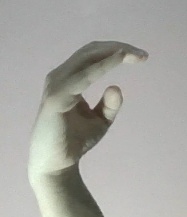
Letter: jeem